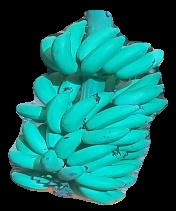
Variety: elakki-bale
Grade: grade2